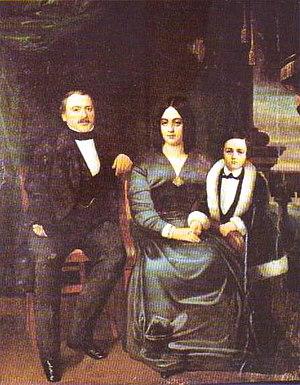
Emile Zola avec ses parents Italiano: Francesco Zola con la moglie Emilia Aubert e il figlio Emilio
La jeunesse d'Émile Zola est marquée par la mort de son père, sa vie dans le Sud de la France et une scolarité d'excellent niveau, mais concrétisée par aucun diplôme, qui le projette dans la vie active par la petite porte.
Émile Zola est un écrivain et journaliste français, né le 2 avril 1840 à Paris et mort le 29 septembre 1902 dans la même ville. Considéré comme le chef de file du naturalisme, c'est l'un des romanciers français les plus populaires, les plus publiés, traduits et commentés au monde. Ses romans ont connu de très nombreuses adaptations au cinéma et à la télévision.
Francesco Antonio Giuseppe Maria Zolla, François Zola en français, né à Venise le 7 août 1795 et mort à Marseille le 27 mars 1847, est un militaire et ingénieur français de naissance italienne, père d'Émile Zola.